List of attorneys general of Missouri

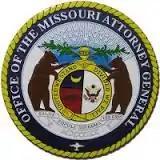
Seal of the Office of the Missouri Attorney General

The individuals listed below have all served in the position of Missouri Attorney General.